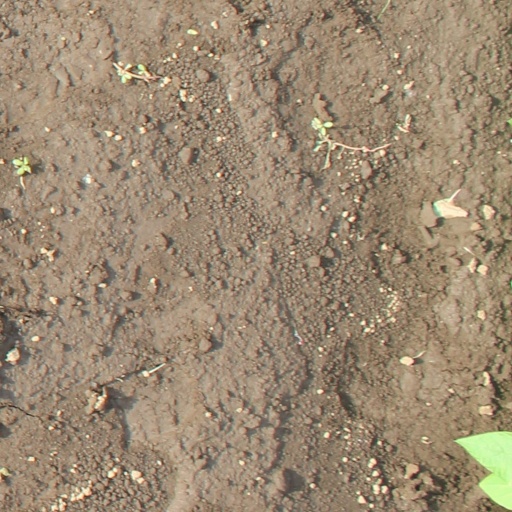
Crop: soybean